Ibn Arfa' Ra's

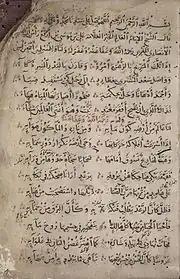
First page of a manuscript of the

Ibn Arfa' Ra's's most enduring work is a of alchemical poems called the ('Shards of Gold'). These poems, which all together comprise about 1400 lines, are arranged by the letter they use to rhyme, thus covering the entire Arabic alphabet. A large number of commentaries on the work were written by other Islamo-Arabic alchemists, among them commentaries by al-Irbilī (died 1257) and al-Sīmāwī, as well as five commentaries by al-Jildakī (written ) alone.